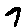
Label: 7